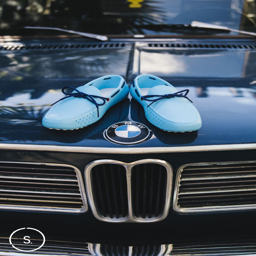
although made through high - tech processes , person looks right at home on the hood .